Bilunabirotunda

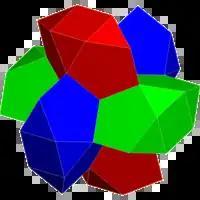
Six bilunabirotundae around a cube

Six bilunabirotundae can be augmented around a cube with pyritohedral symmetry. B. M. Stewart labeled this six-bilunabirotunda model as 6J(P). Such clusters combine with regular dodecahedra to form a space-filling honeycomb.